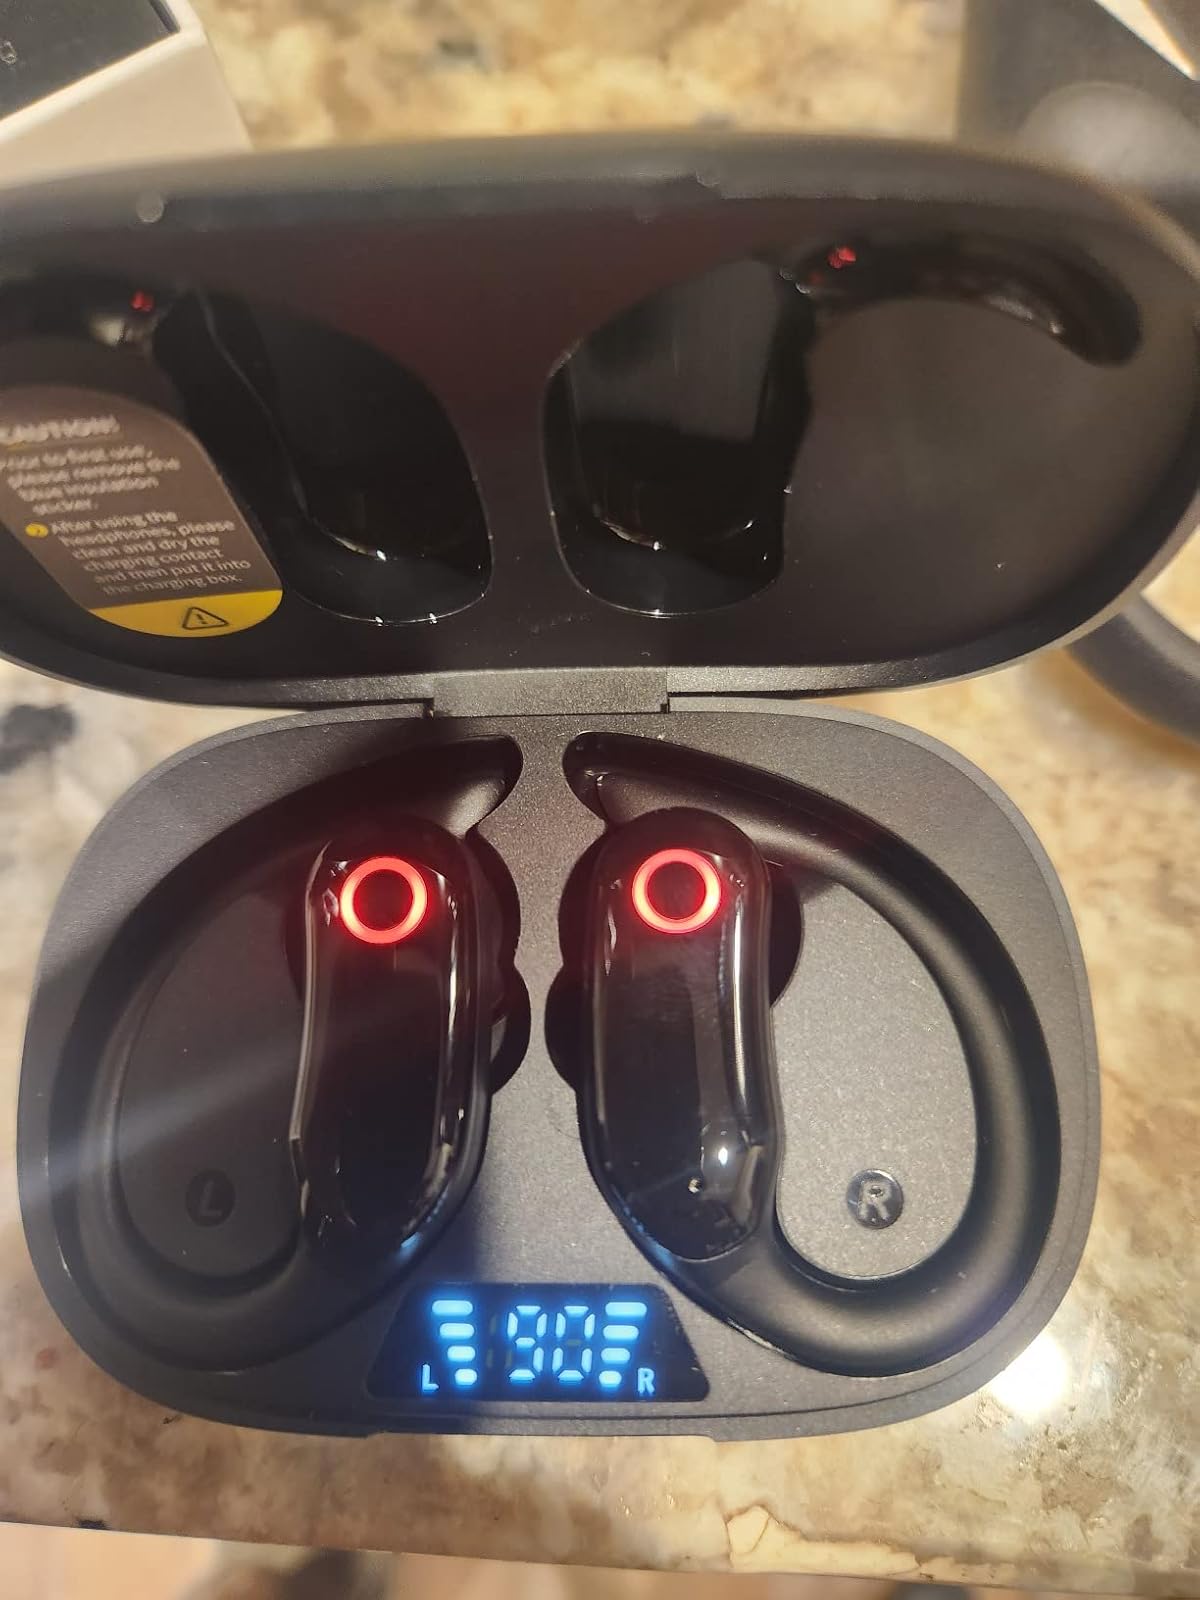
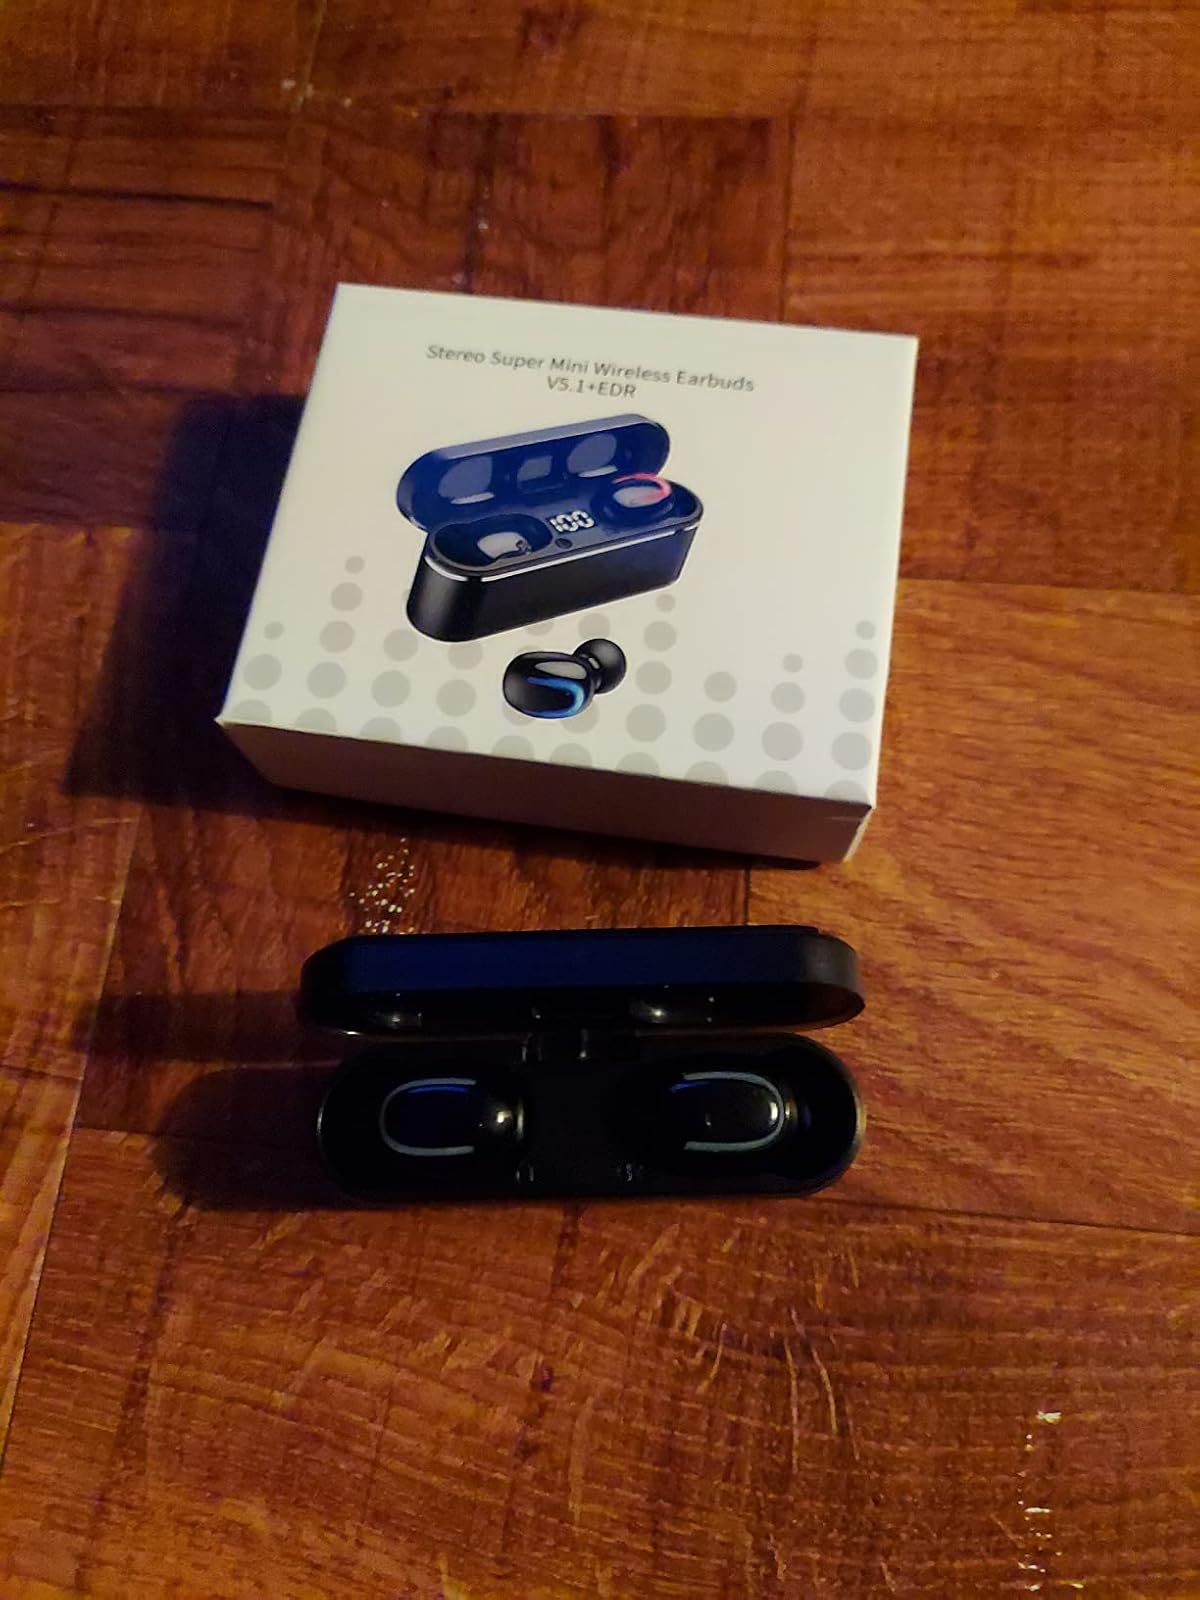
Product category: earbuds
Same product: no